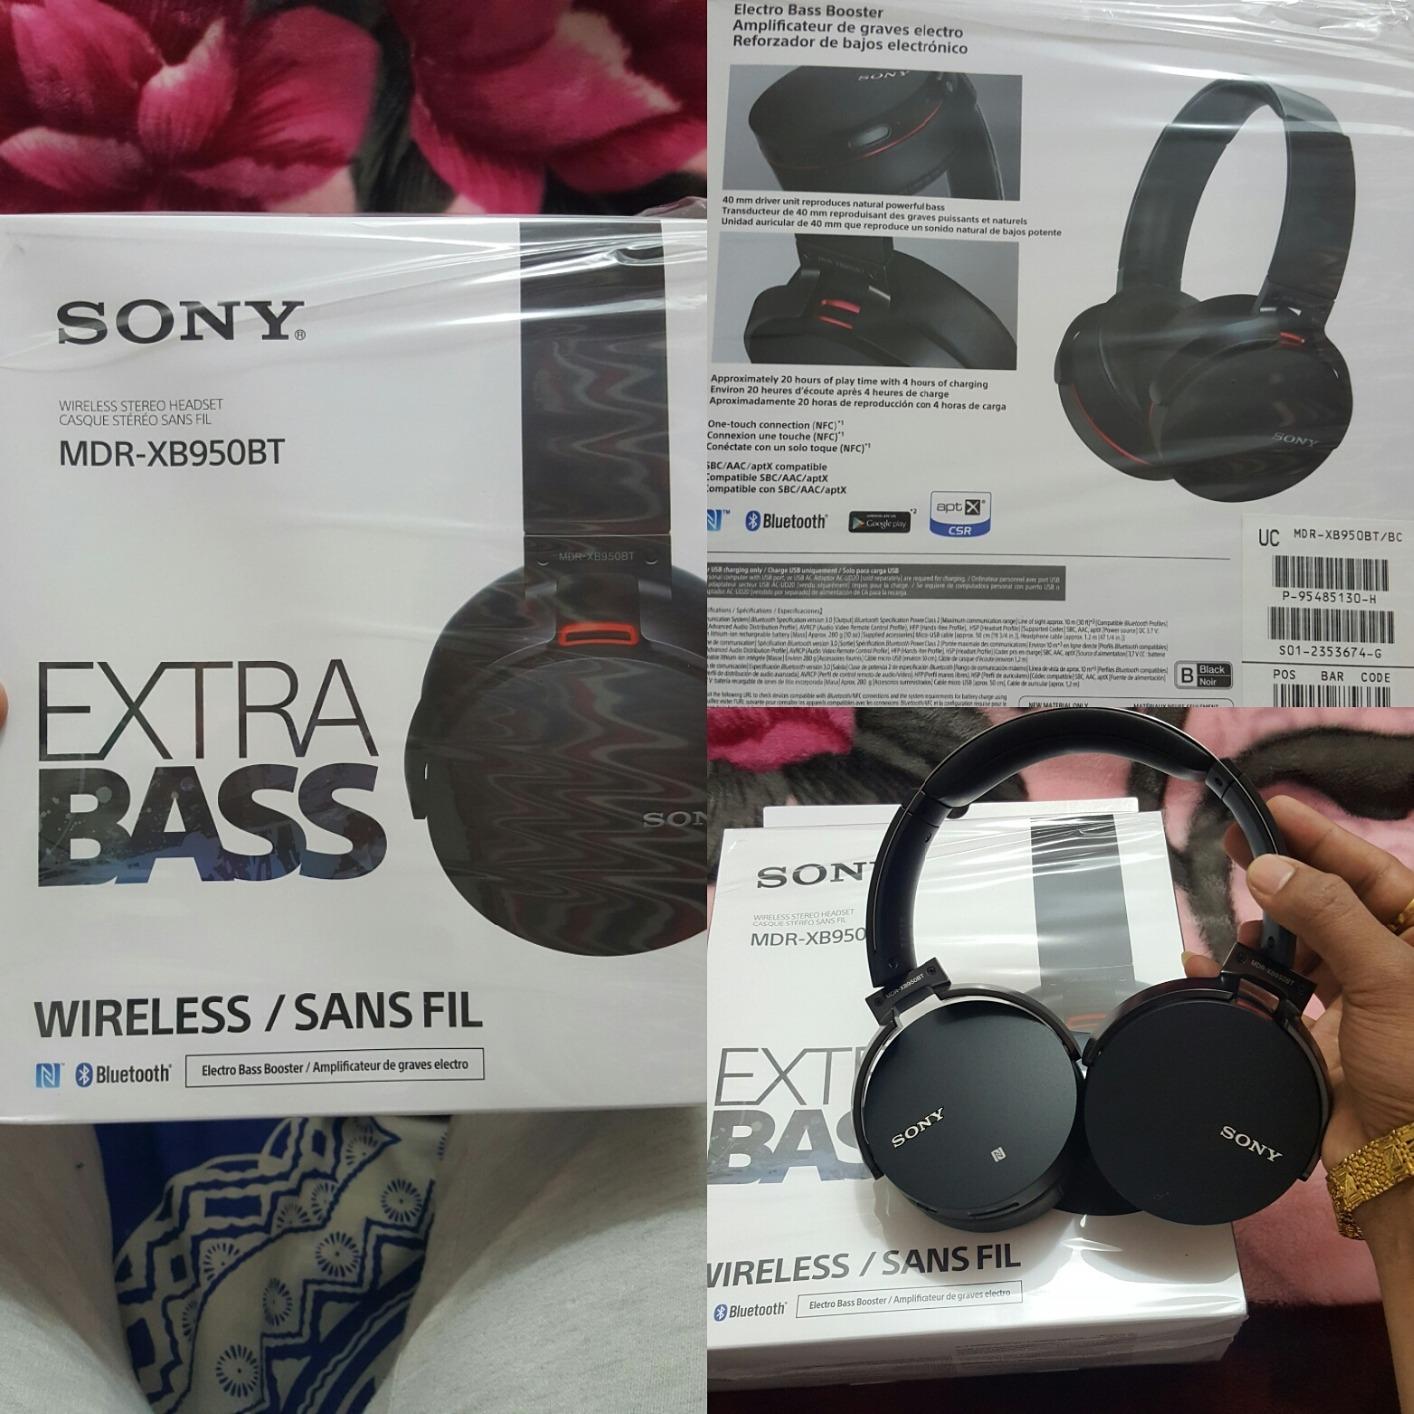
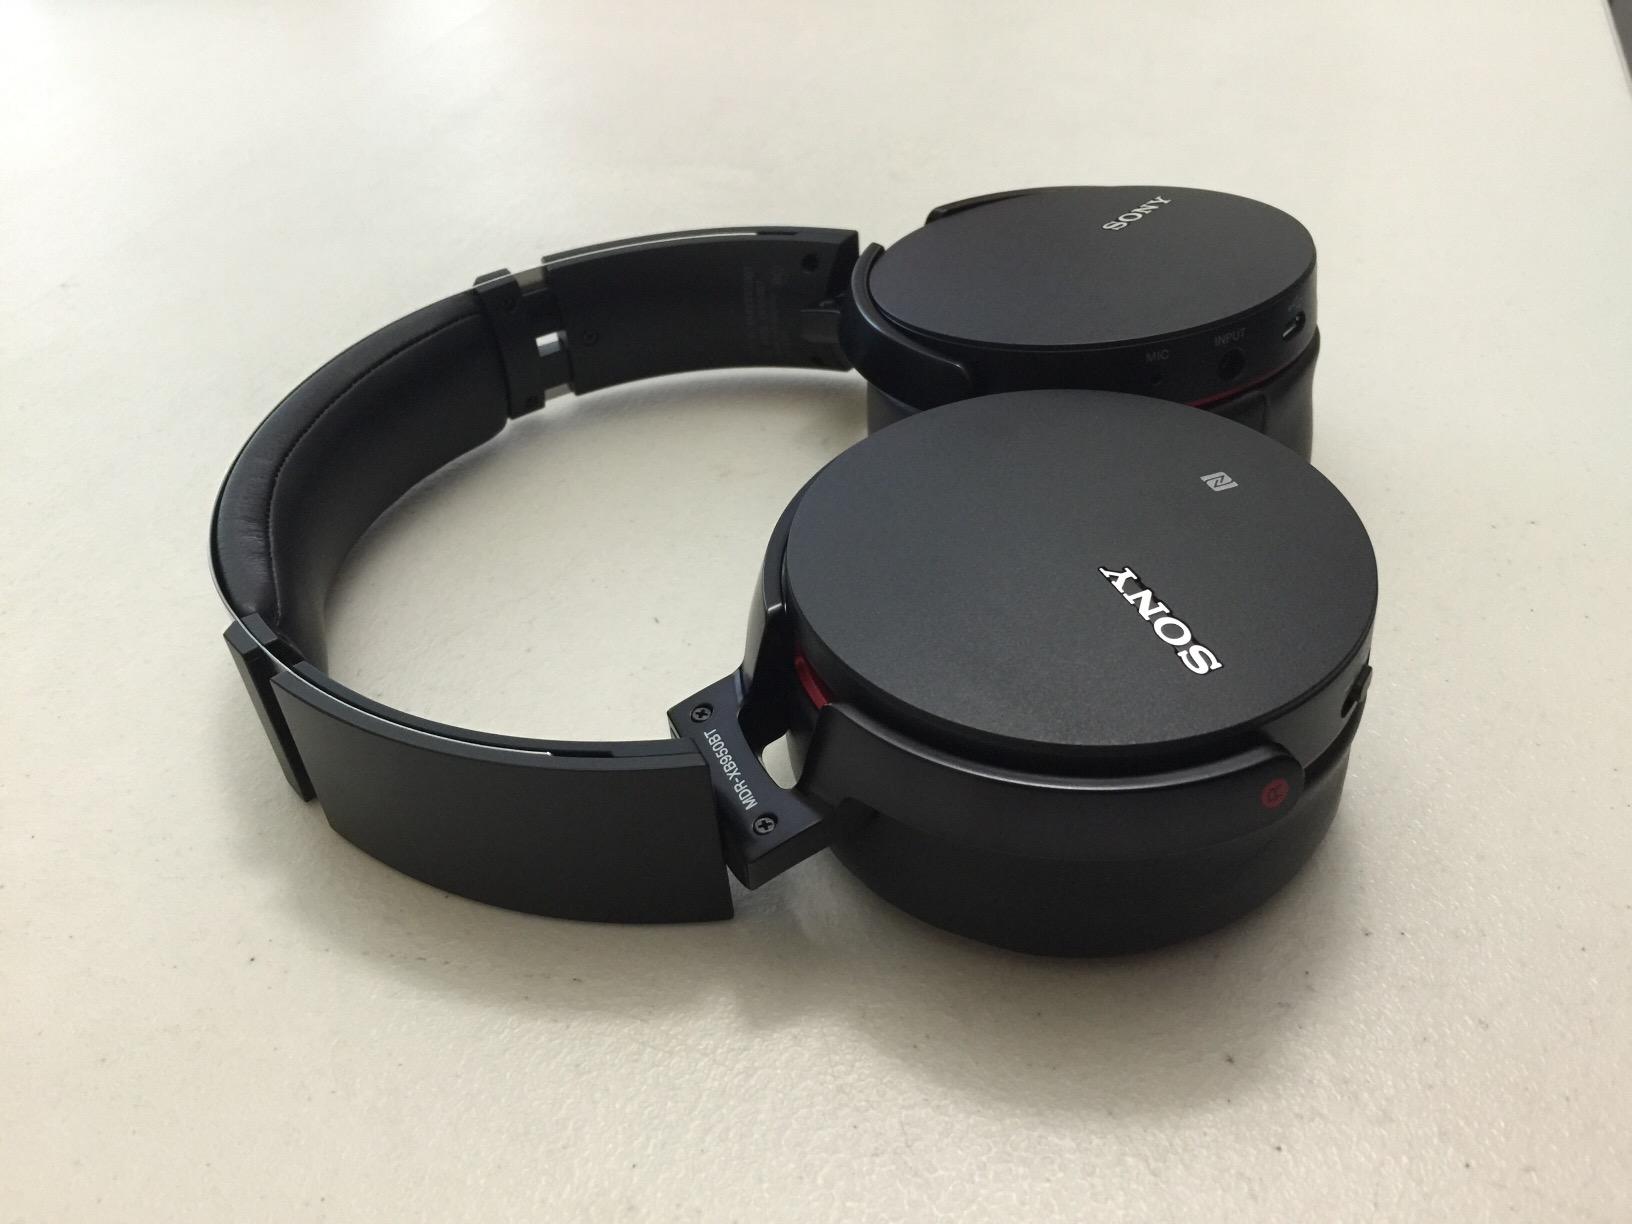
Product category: headphones
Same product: yes